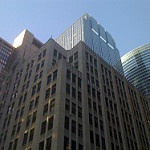
Scene: Outdoor